Pier Ferdinando Casini

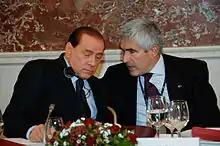
Casini and Silvio Berlusconi in 2008

Tensions between UDC and House of Freedoms became clear on 2 December 2006, when the centre-right parties, united in opposition to Prodi's cabinet, nevertheless organized two different demonstrations: Berlusconi, Fini and Bossi led the protest through Rome, while Casini and other leaders of UDC spoke in Palermo. During these years, Casini was sometimes spoken of as a possible successor to Berlusconi himself as leader of the coalition. However, as the campaign for the 2008 general election began, Casini officially detached himself from Berlusconi's coalition, refusing to enter his new People of Freedom (PdL) party, preferring to contest the election alone. In a speech to his party, Casini said that "not everyone is for sale", in a not so veiled statement about Berlusconi's political tactics. Casini ran on a purely 'centrist' platform, expanding the UDC into the Union of the Centre (UdC) along with Savino Pezzotta's White Rose. The election was won by the centre-right coalition and became prime minister once again. The Union of the Centre gained 5.6% of votes and Casini was elected in the multi-member constituency of Liguria.